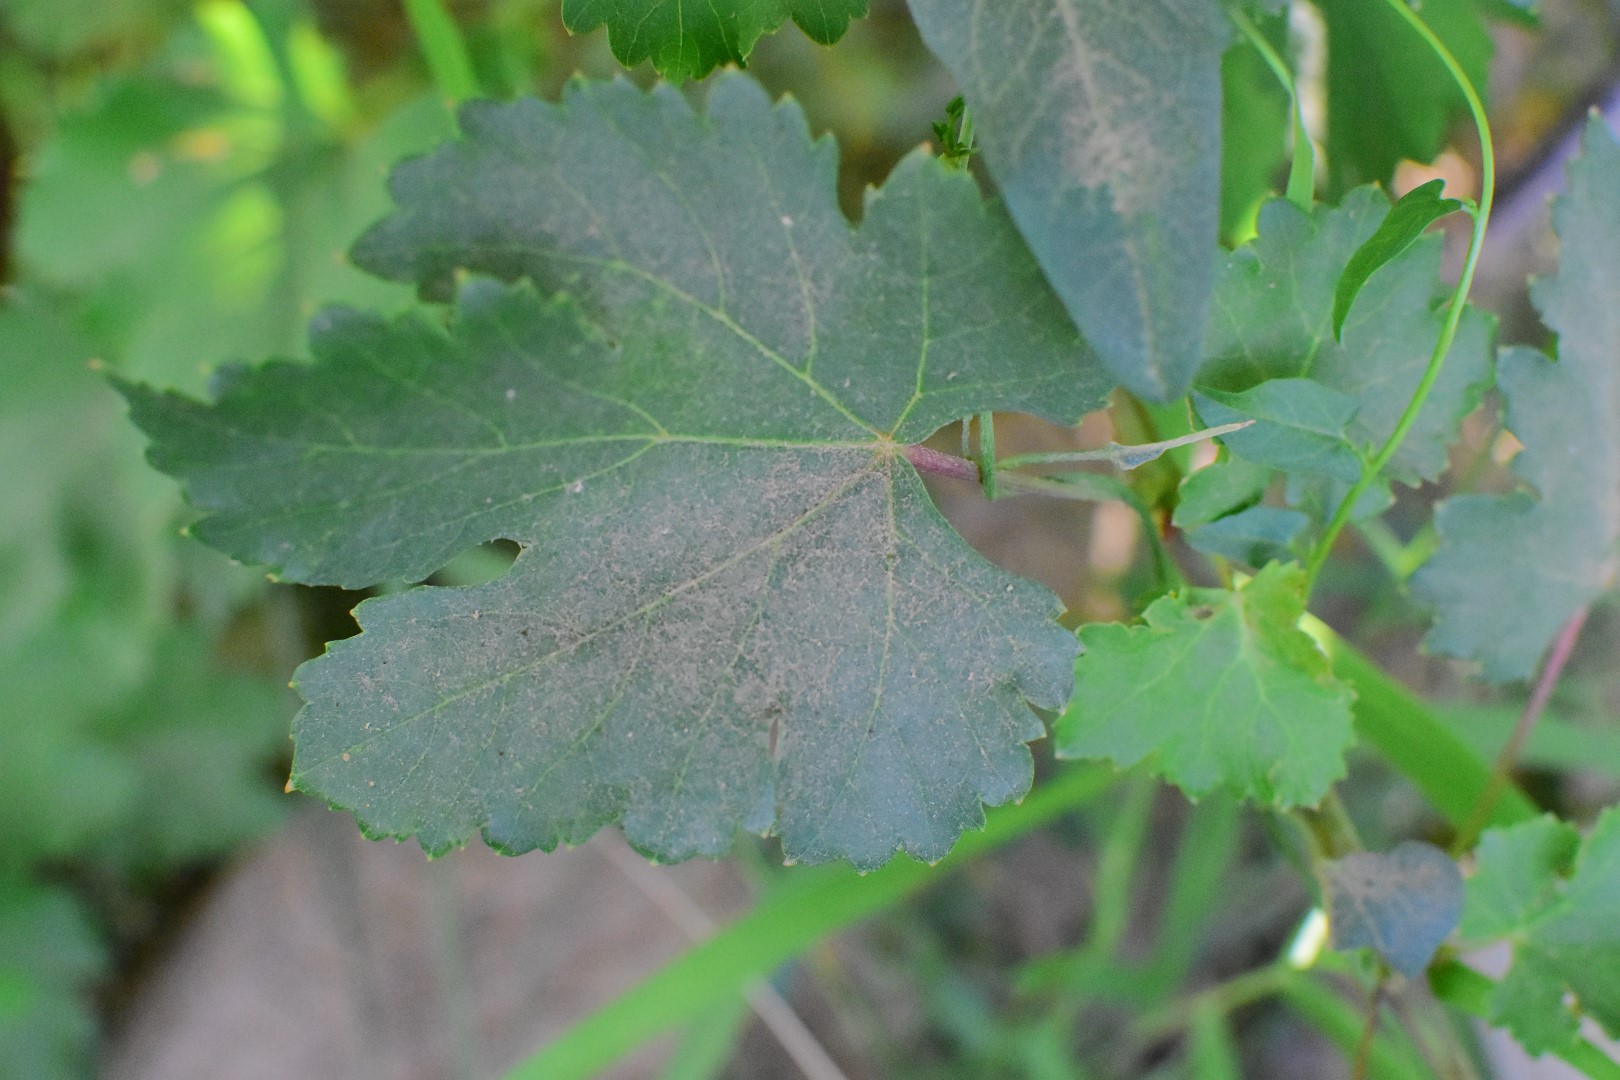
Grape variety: Deas Al-Annz